Charles Gordon Ames

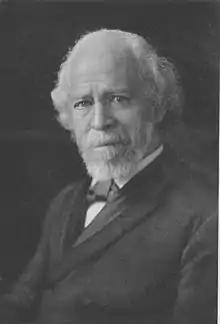
Charles Gordon Ames

Charles Gordon Ames (3 October 1828 – 15 April 1912) was an American Unitarian clergyman, editor and lecturer.